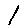
Label: 1